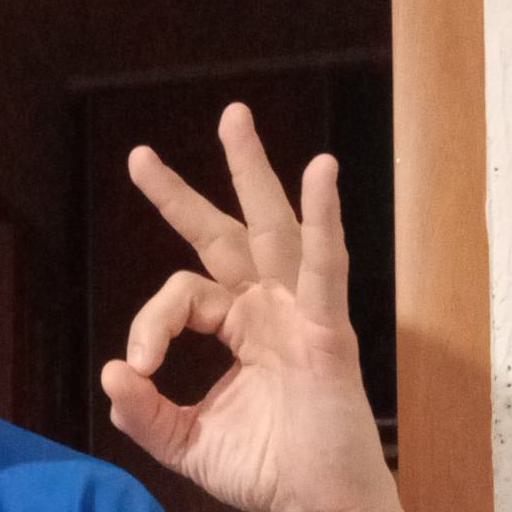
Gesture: ok